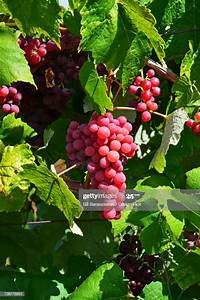
Label: Grapes